Supermarine Spitfire (late Merlin-powered variants)

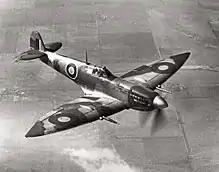
This Spitfire HF Mk VII "EN474" was tested by the USAAF and is now housed at the Smithsonian National Air and Space Museum, the only surviving example of a Mk VII. Note the "pointed", extended wingtips and the cabin pressurisation air intake under the exhausts.

Like the Mk VI, the Mk VII was a high altitude pressurised variant, this time powered by the Merlin 64 (F. Mk. VII) or 71 (H.F. Mk. VII) series engine with two-stage, two-speed superchargers. The cockpit was pressurised in a similar way to that of the Mk VI, although the details were slightly different. Other changes to the airframe are noted above. The Mk VII used a Marshall manufactured compressor for pressurising the cockpit; this was mounted on the right of the engine and drew its air through a long intake under the starboard exhaust stubs. An automatic valve allowed a maximum pressure differential of +2 lb./sq.in. This was built up during the climb and was maintained at heights of 28,000 ft and above.